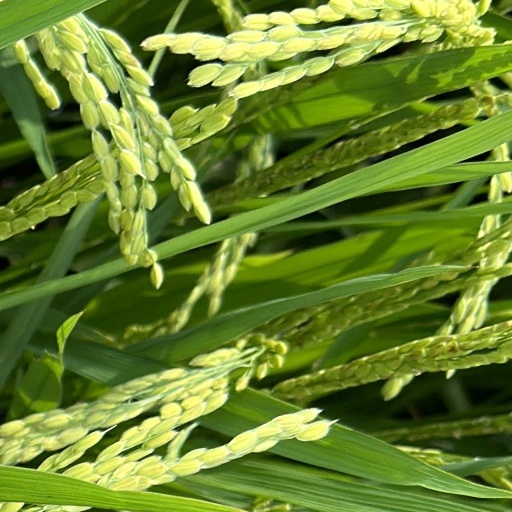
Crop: rice